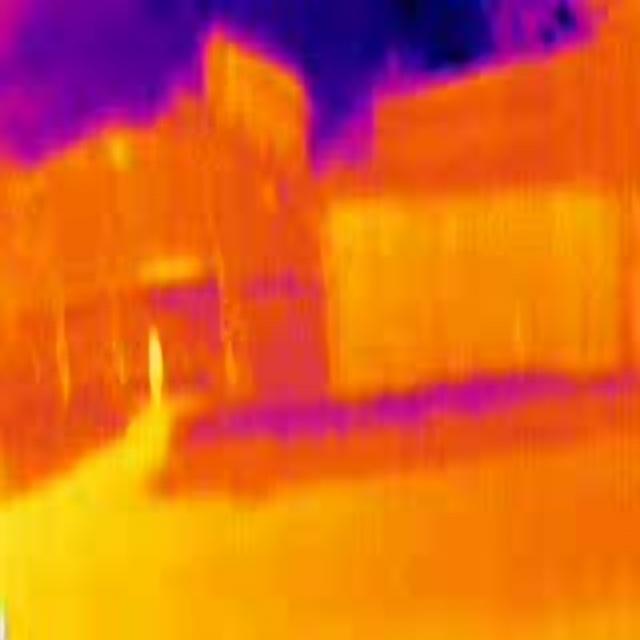
Detected objects:
label: person